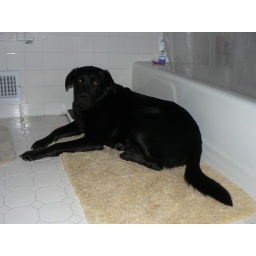
He finds that the black dog hair really stands out against the white tile